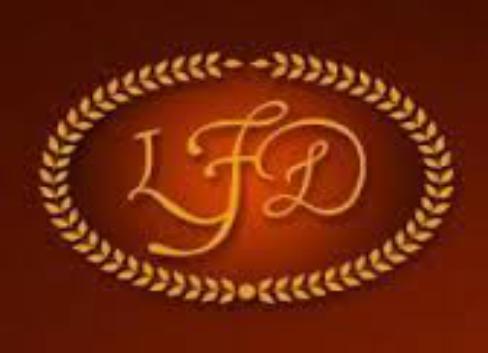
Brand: La Flor Dominicana
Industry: Necessities